1900 Galveston hurricane

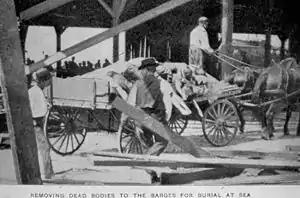
A horse and buggy transporting bodies

In the eastern Gulf of Mexico on September 6, the ship "Louisiana" encountered the hurricane, and its captain, T. P. Halsey, estimated that the system had wind speeds of . The hurricane continued to strengthen significantly while heading west-northwestward across the Gulf. On September 7, the system reached its peak intensity with estimated sustained wind speeds of , which made it equivalent to a Category 4 hurricane on the modern-day Saffir–Simpson scale. That day, the Weather Bureau realized that the storm was continuing west-northwestward across the Gulf of Mexico, rather than turning northward over Florida and the East Coast as it had predicted. However, Weather Bureau director Willis Luther Moore insisted that the cyclone was not of hurricane intensity. The hurricane weakened slightly on September 8 and recurved to the northwest as it approached the coast of Texas, while the Weather Bureau office in Galveston began observing hurricane-force winds by 22:00 UTC.